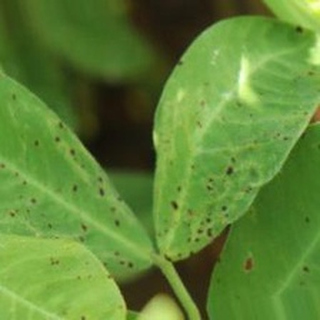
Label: groundnut_early_leaf_spot